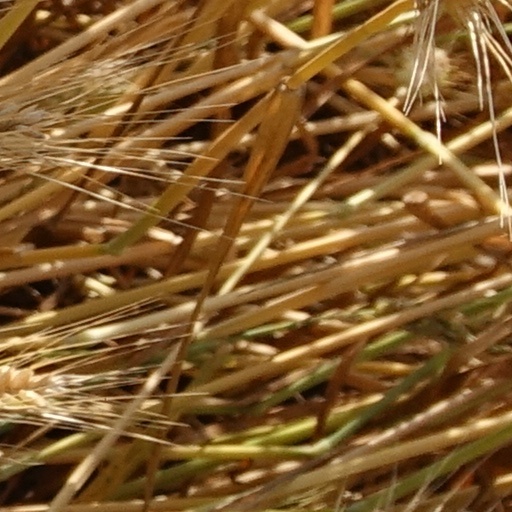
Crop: wheat